First Battle of Auburn

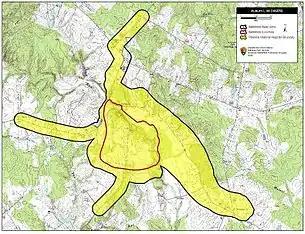
Map of Auburn I Battlefield core and study areas by the American Battlefield Protection Program.

At 10 a.m. on October 13, Stuart sent Brig. Gen. Lunsford L. Lomax's brigade east from Warrenton. Stuart followed an hour later with two brigades